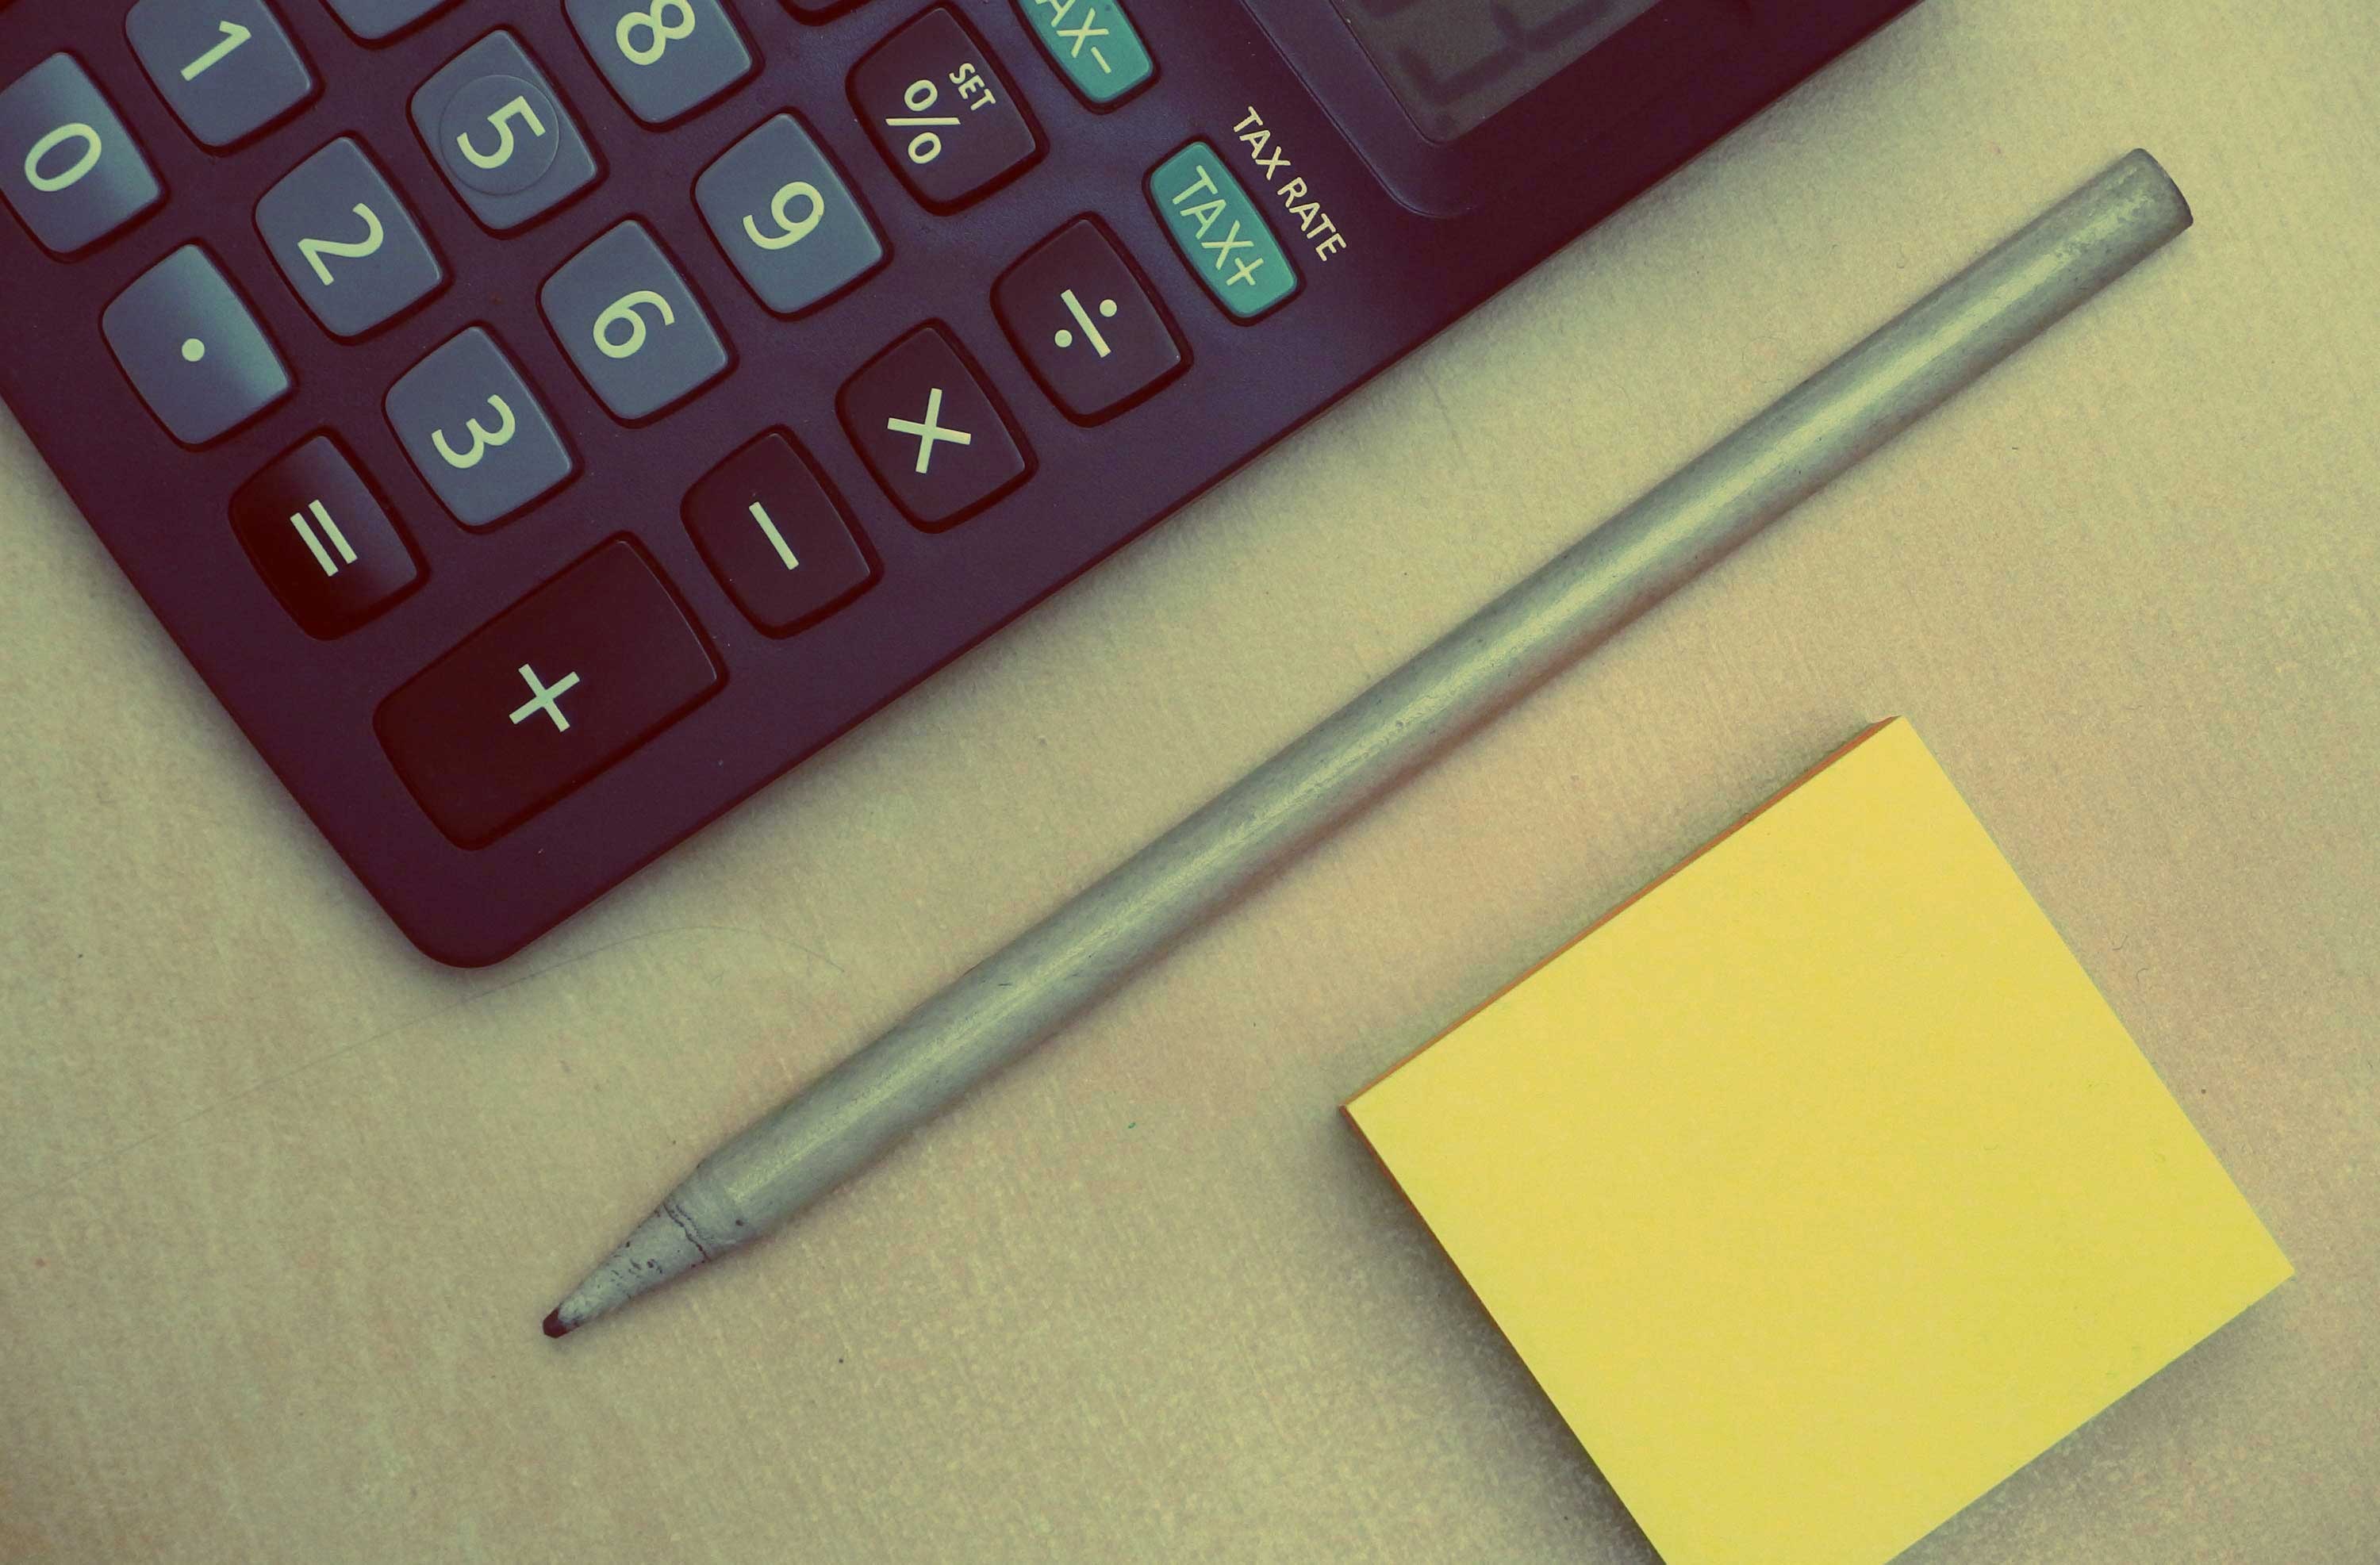
desk, writing, pen, office, business, numbers, calculator, finance, accounting, post it notes, office equipment